Mughal garden

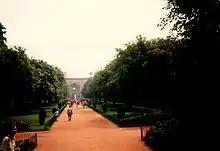
Humayun's Tomb garden, Delhi

Fountainry and running water was a key feature of Mughal garden design. Water-lifting devices like geared Persian wheels ("saqiya)" were used for irrigation and to feed the water-courses at Humayun's Tomb in Delhi, Akbar's Gardens in Sikandra and Fatehpur Sikhri, the Lotus Garden of Babur at Dholpur and the Shalimar Bagh in Srinagar. Royal canals were built from rivers to channel water to Delhi, Fatehpur Sikhri and Lahore. The fountains and water-chutes of Mughal gardens represented the resurrection and regrowth of life, as well as to represent the cool, mountainous streams of Central Asia and Afghanistan that Babur was famously fond of. Adequate pressure on the fountains was applied through hydraulic pressure created by the movement of Persian wheels or water-chutes ("chaadar)" through terra-cotta pipes, or natural gravitational flow on terraces. It was recorded that the Shalimar Bagh in Lahore had 450 fountains, and the pressure was so high that water could be thrown 12 feet into the air, falling back down to create a rippling floral effect on the surface of the water.